Jacob Trouba

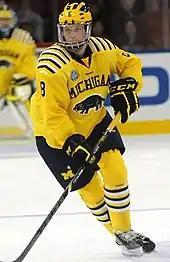
Trouba playing for the Wolverines in November 2012

After finishing his junior hockey career, Trouba joined the University of Michigan for the 2012–13 season, where he played in 37 games for the Wolverines in his first season, scoring 12 goals and 17 assists. At the end of the season, Trouba was named a First Team All-American and was also honored as the Central Collegiate Hockey Association's (CCHA) Best Offensive Defenseman. He was also named first team All-CCHA and an All-CCHA Rookie. Trouba was also named as the team's Most Valuable Player and Best Defenseman. He was the only freshman on the All-American team as well as being the first freshman in the history of the University of Michigan hockey to be named a First Team All-American. At the conclusion of his freshman campaign, Trouba announced he was leaving the team to begin his professional career.